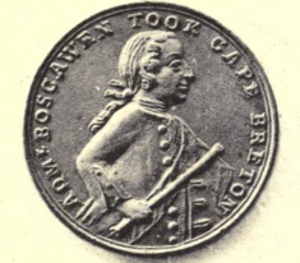
Edward Boscawen, né le 19 août 1711 à Tregothnan en Cornouailles et mort le 10 janvier 1761 à Hatchland’s Park dans le Surrey, est un officier de marine et homme politique britannique. Admiral dans la Royal Navy pendant la guerre de Succession d'Autriche et la guerre de Sept Ans, il sera élu Member of Parliament pour le borough de Truro, en Cornouailles. Il est principalement connu pour ses commandements tout au long du XVIIIᵉ siècle et aux combats qu'il a remporté sur mer, parmi lesquels le siège de Louisbourg en 1758 et la bataille de Lagos en 1759. Il est également connu pour être l'officier ayant signé l'ordre autorisant l'exécution de l'amiral John Byng après que celui-ci fut passé en cour martiale en 1757 après son échec à la bataille de Minorque et la prise de l'île par les Français.